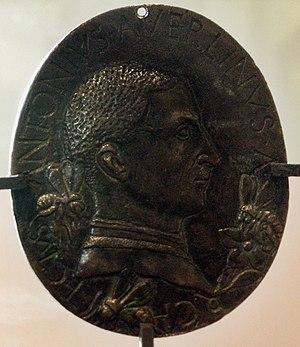
Antonio di Pietro Averlino ou Averulino ou Antonio Filarete dit le Filarète est un architecte et sculpteur florentin, qui a été théoricien de l'architecture de la Renaissance italienne.